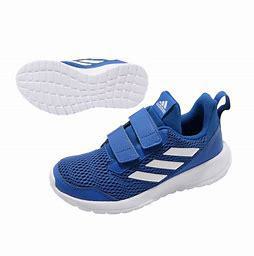
Brand: Adidas
Model: Altarun